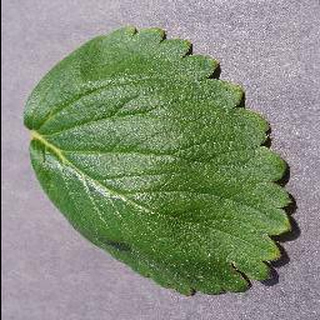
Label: healthy_strawberry